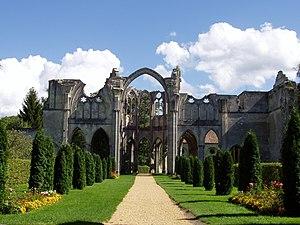
Cet article recense les monuments historiques de l'est de l'Oise, en région des Hauts-de-France, en France.
Chiry-Ourscamp est une commune française située dans le département de l'Oise en région Hauts-de-France.
L'abbaye Notre-Dame d'Ourscamp est une ancienne abbaye cistercienne. À l'emplacement d'un ancien oratoire fondé par saint Éloi en 641, l'abbaye Notre-Dame d'Ourscamp fut établie en 1129 par saint Bernard à la demande de Simon de Vermandois, évêque de Noyon, et cousin du roi de France Louis VI le Gros. Elle devint l'un des plus importants monastères cisterciens de la France du Nord.